Transportation in Chicago

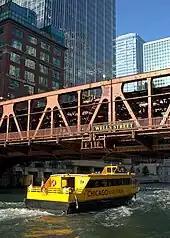
Water taxi in Chicago

Passenger ferry service in Chicago is handled by commercial water taxis operating on defined routes on published schedules.